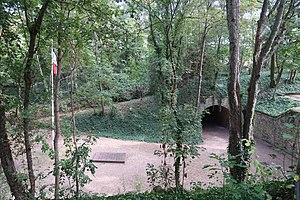
Clairière des fusillés du mont Valérien (Suresnes).
L'histoire de Suresnes, commune de la banlieue ouest de Paris, est particulièrement liée à sa position géographique singulière, entre la Seine et le mont Valérien, l'un des points les plus élevés de l'agglomération parisienne. Ses activités économiques se développent ainsi historiquement en lien avec cet environnement, de la pêche sur le fleuve, en passant par la culture de la vigne sur les coteaux, l'industrie automobile et aéronautique le long de la Seine et, depuis la création du centre d'affaires de La Défense dans les communes voisines de Courbevoie et de Puteaux, par l'accueil de sièges de grandes entreprises.
La forteresse du Mont-Valérien est un fort polygone à cinq côtés construit de 1840 à 1846. Il est l'un des seize forts construits autour de Paris.